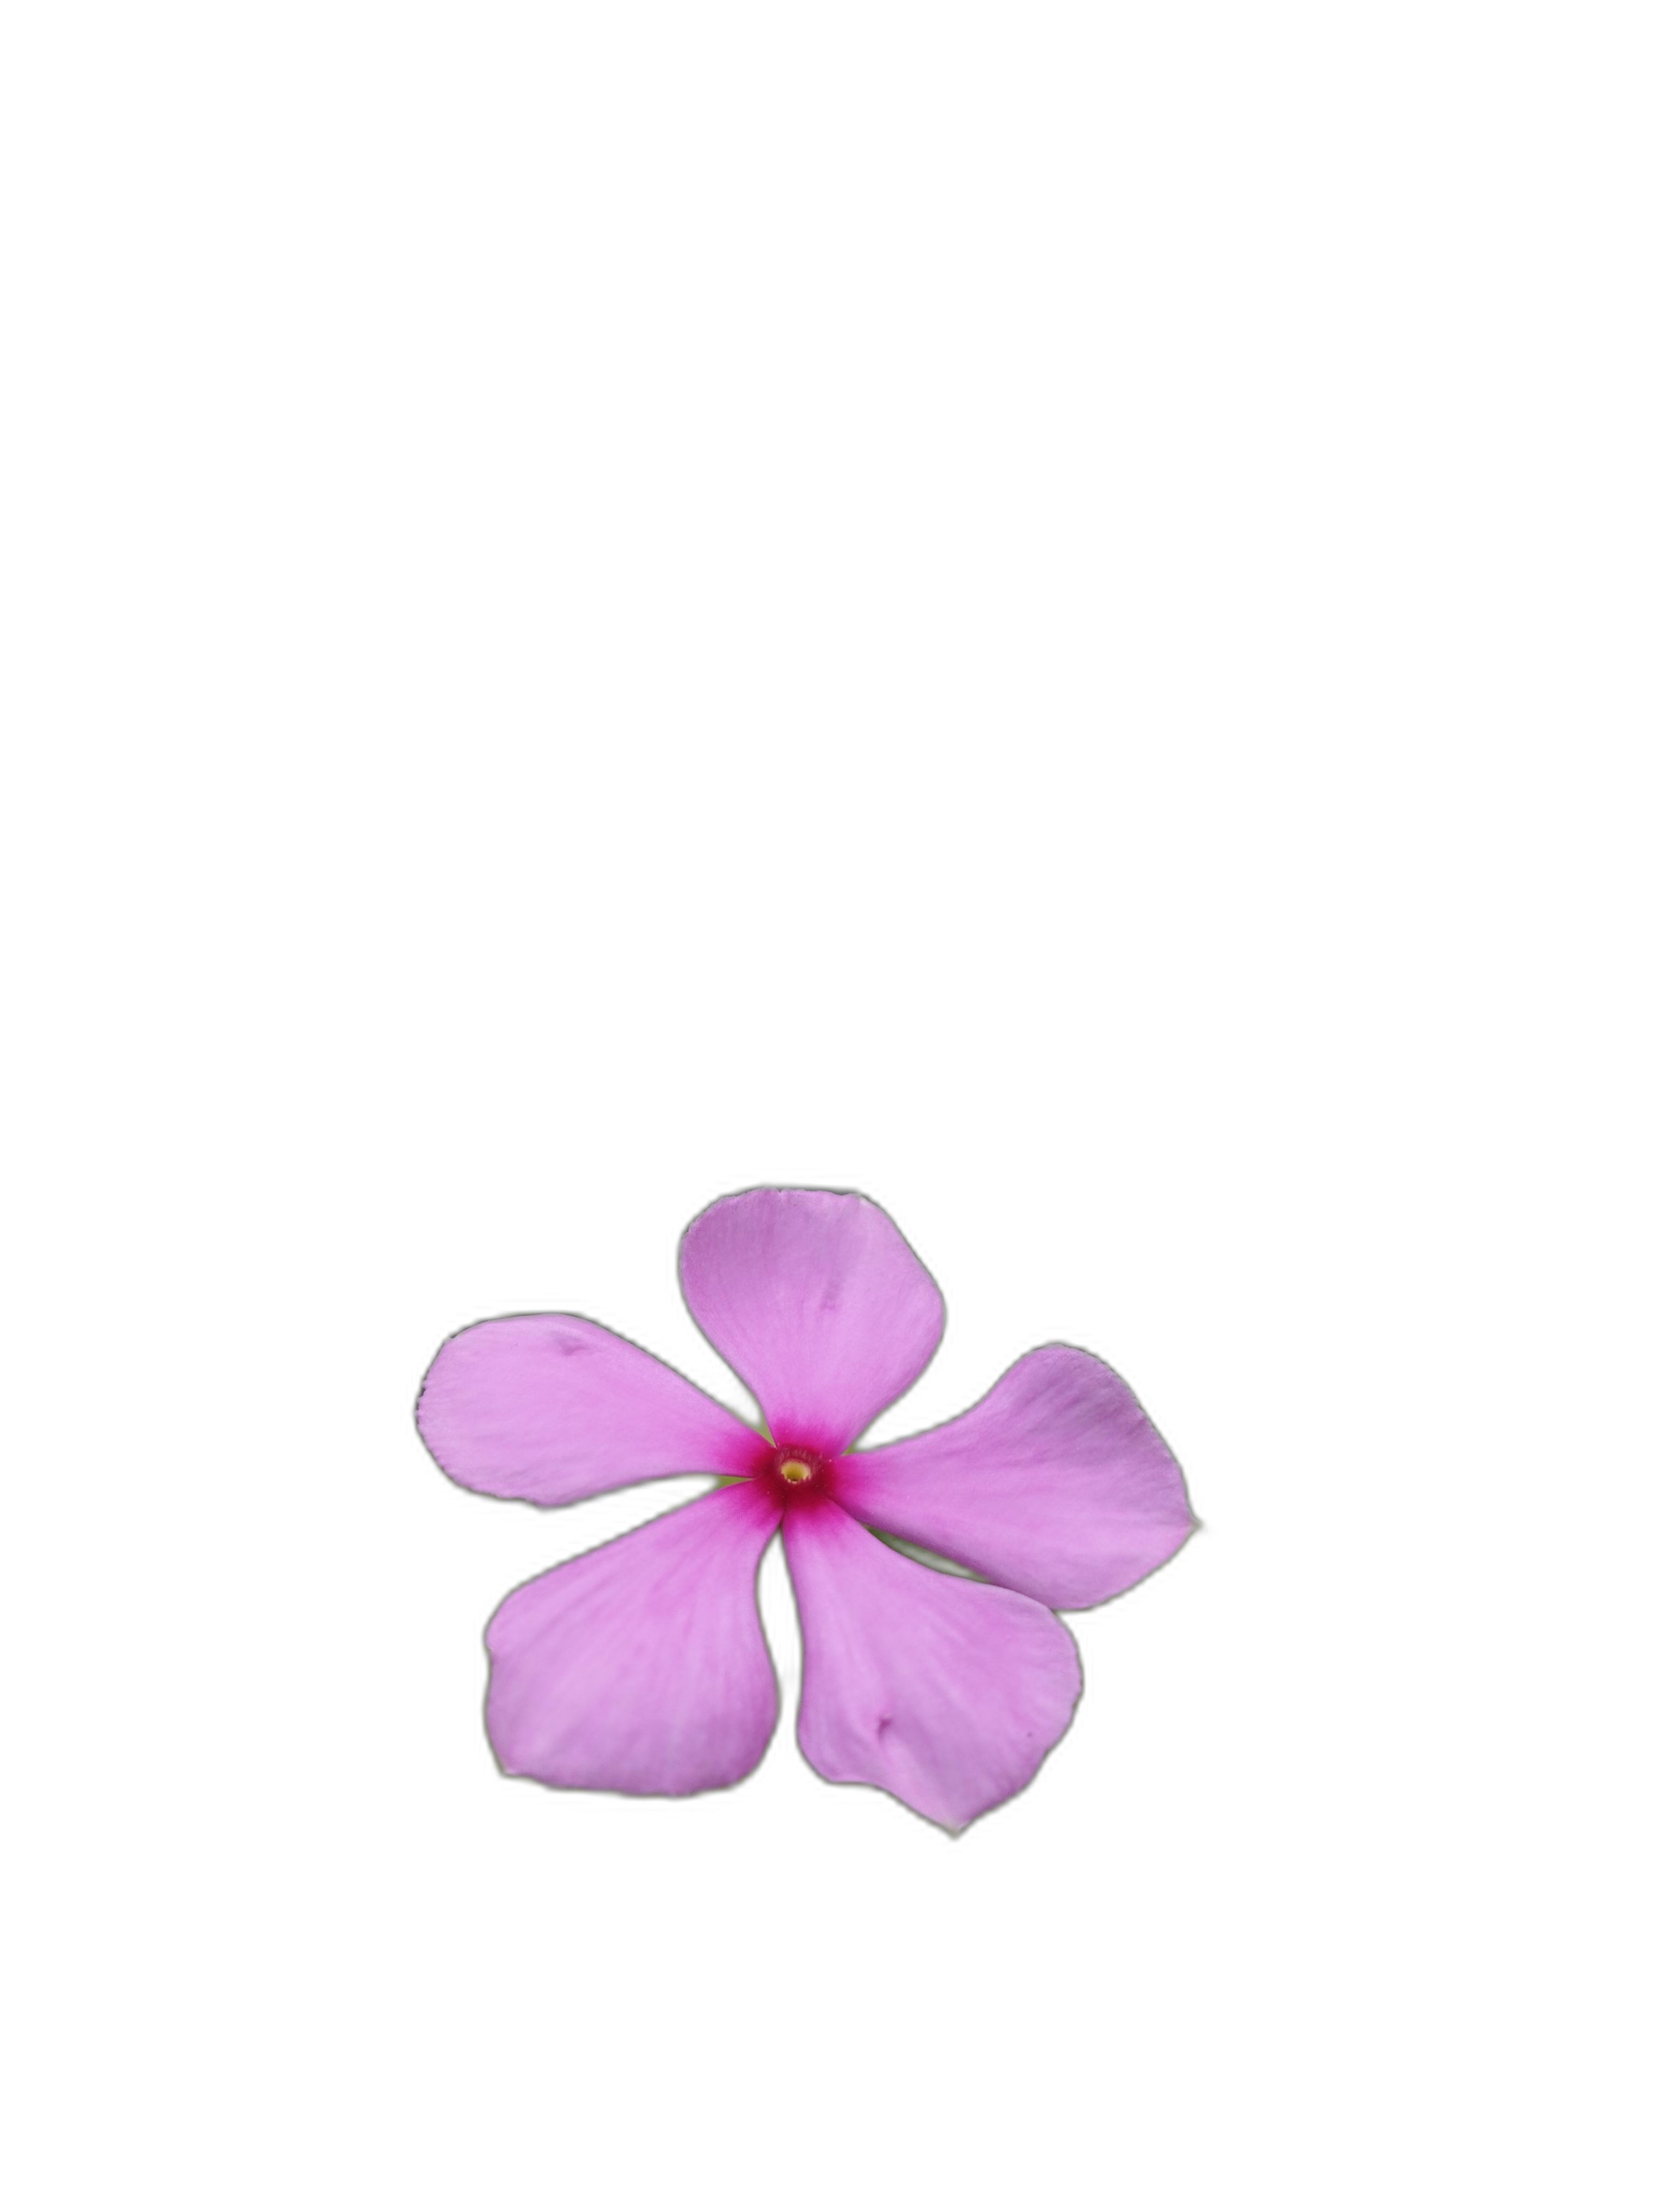
Label: Madagascar periwinkle